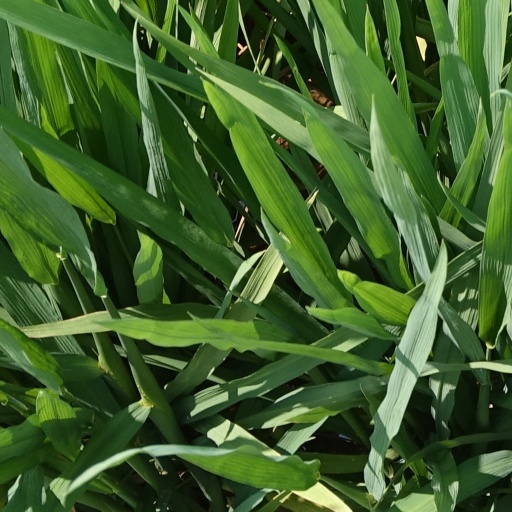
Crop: rice